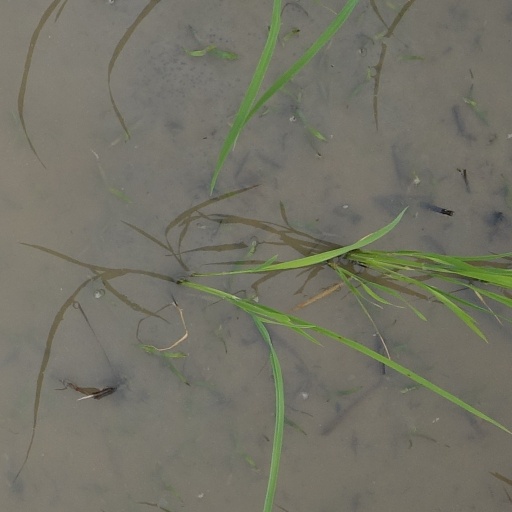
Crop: rice